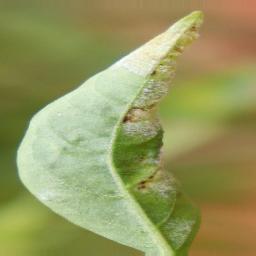
Label: powdery mildew